John C. Meyer

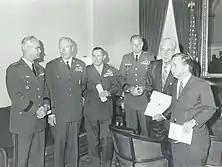
Air Force Vice Chief of Staff General John C. Meyer with Army Chief of Staff General William C. Westmoreland and Speaker of The House Carl Albert during Flag Day ceremonies on June 14, 1971

General John Charles Meyer (April 3, 1919 – December 2, 1975) was an American World War II flying ace, and later the commander-in-chief of the Strategic Air Command (SAC) and director of the Joint Strategic Target Planning Staff at Offutt Air Force Base, Nebraska. SAC was the United States' major nuclear deterrent force with bombers, tankers and reconnaissance aircraft, and intercontinental ballistic missiles. The Joint Strategic Target Planning Staff coordinated the nation's nuclear war plans and developed the Single Integrated Operations Plan.